History of Francavilla Fontana

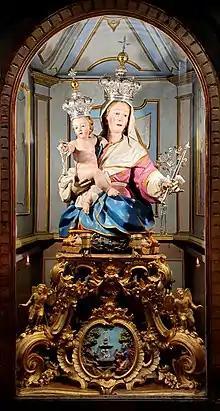
Wooden simulacrum of Our Lady of the Fountain with Child, patroness of the City

Within the Oritanian forest, numerous hamlets were created (or in some cases enlarged) near the present town. Among the most important are San Giovanni Gerosolimitano, Pazzano, Caselle, Casalvetere, Casalino and Villa di San Salvatore (believed to be the first nucleus of Francavilla).